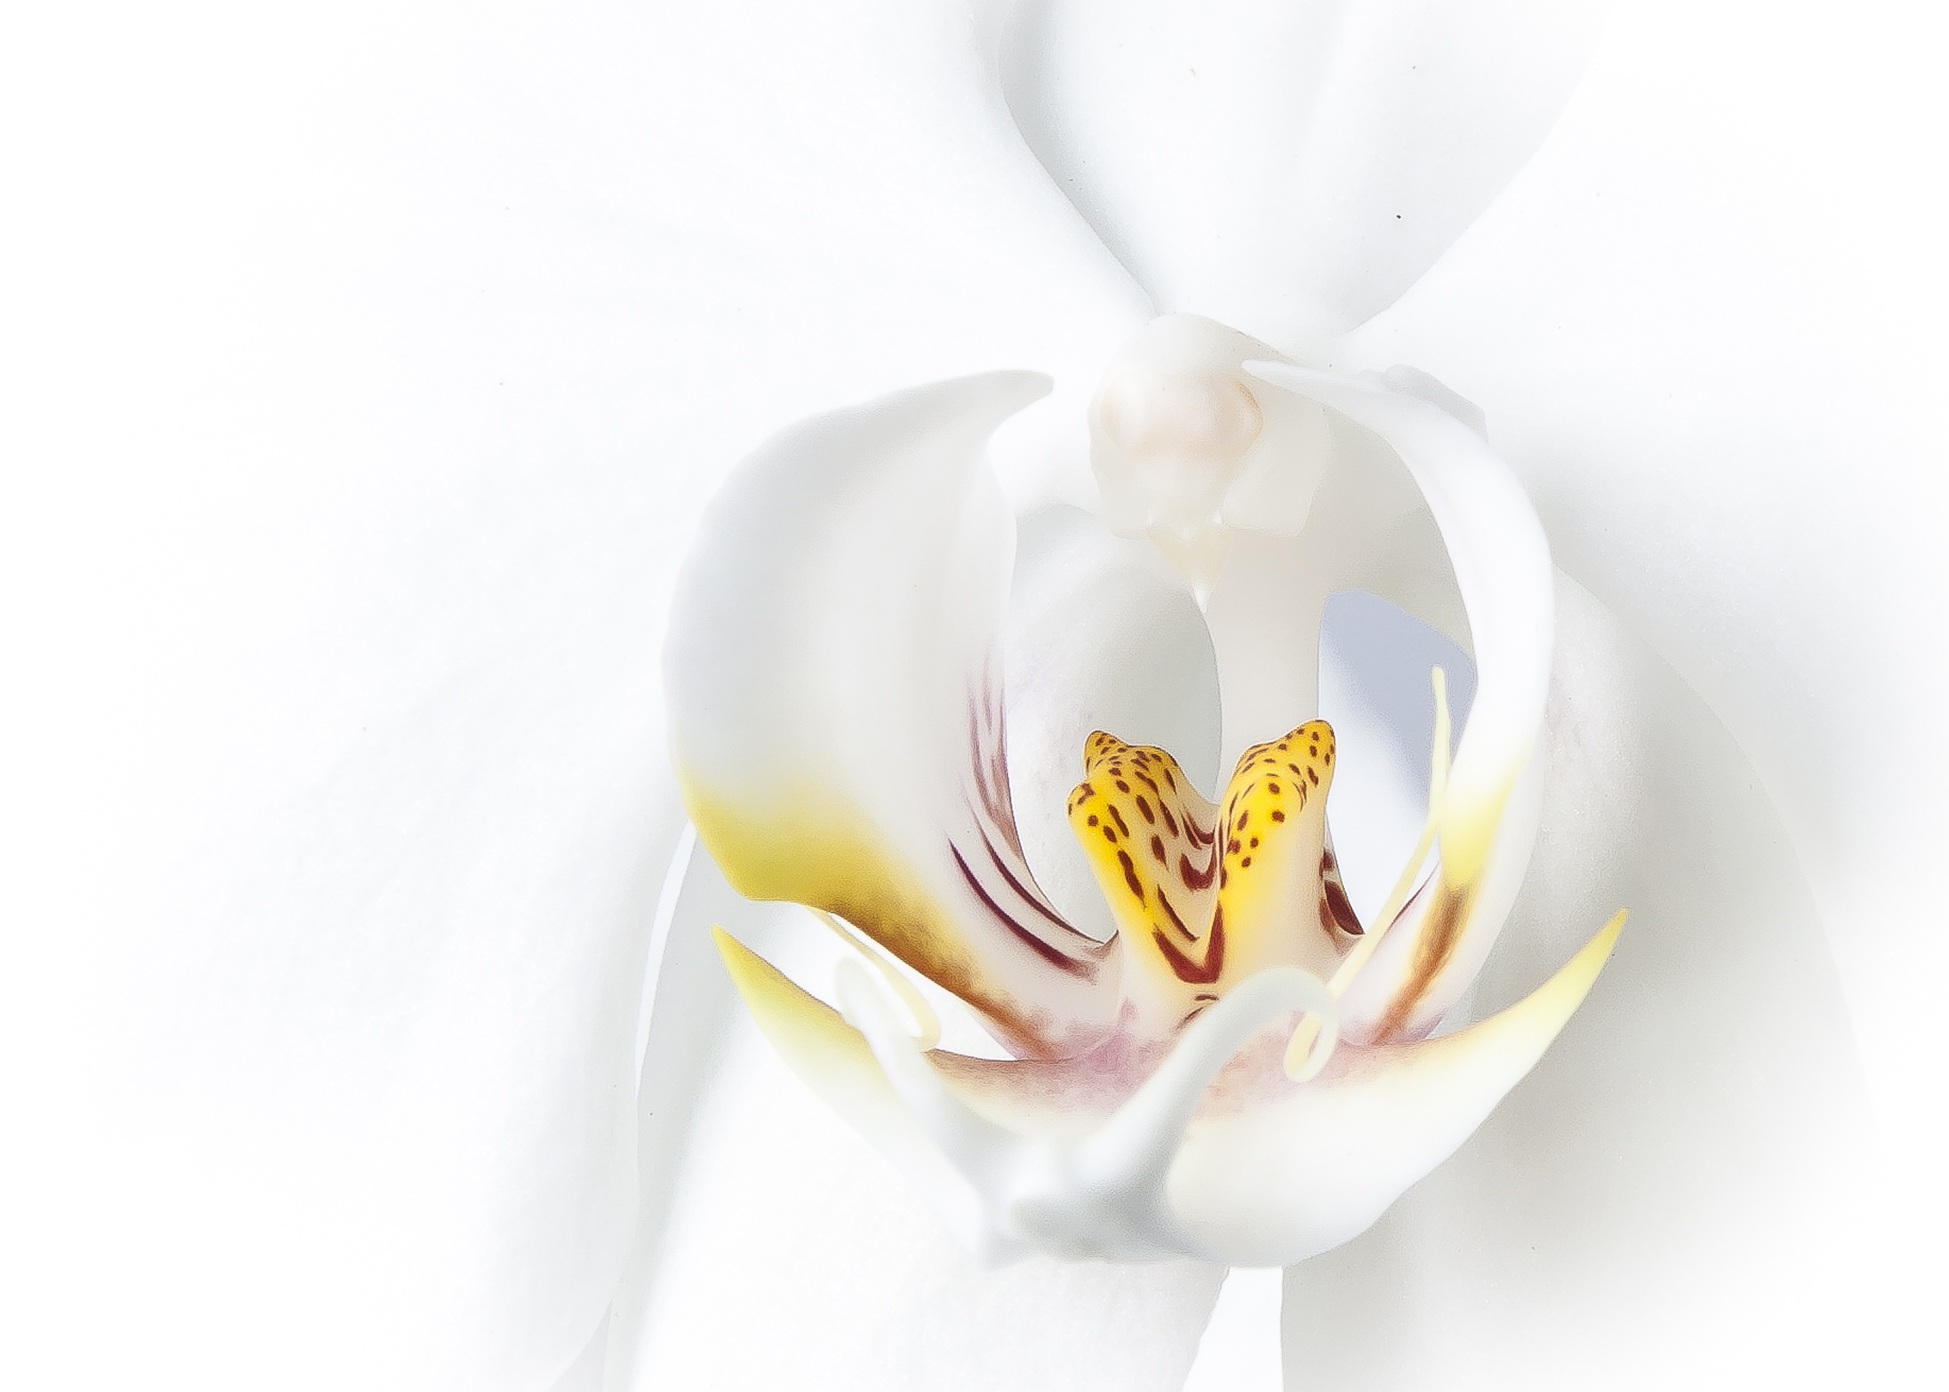
blossom, plant, white, flower, petal, bloom, tropical, close, flora, orchid, organ, phalaenopsis, flowering plant, flower bouquet, butterfly orchid, phalaenopsis orchid, vibrant color, land plant, moth orchid